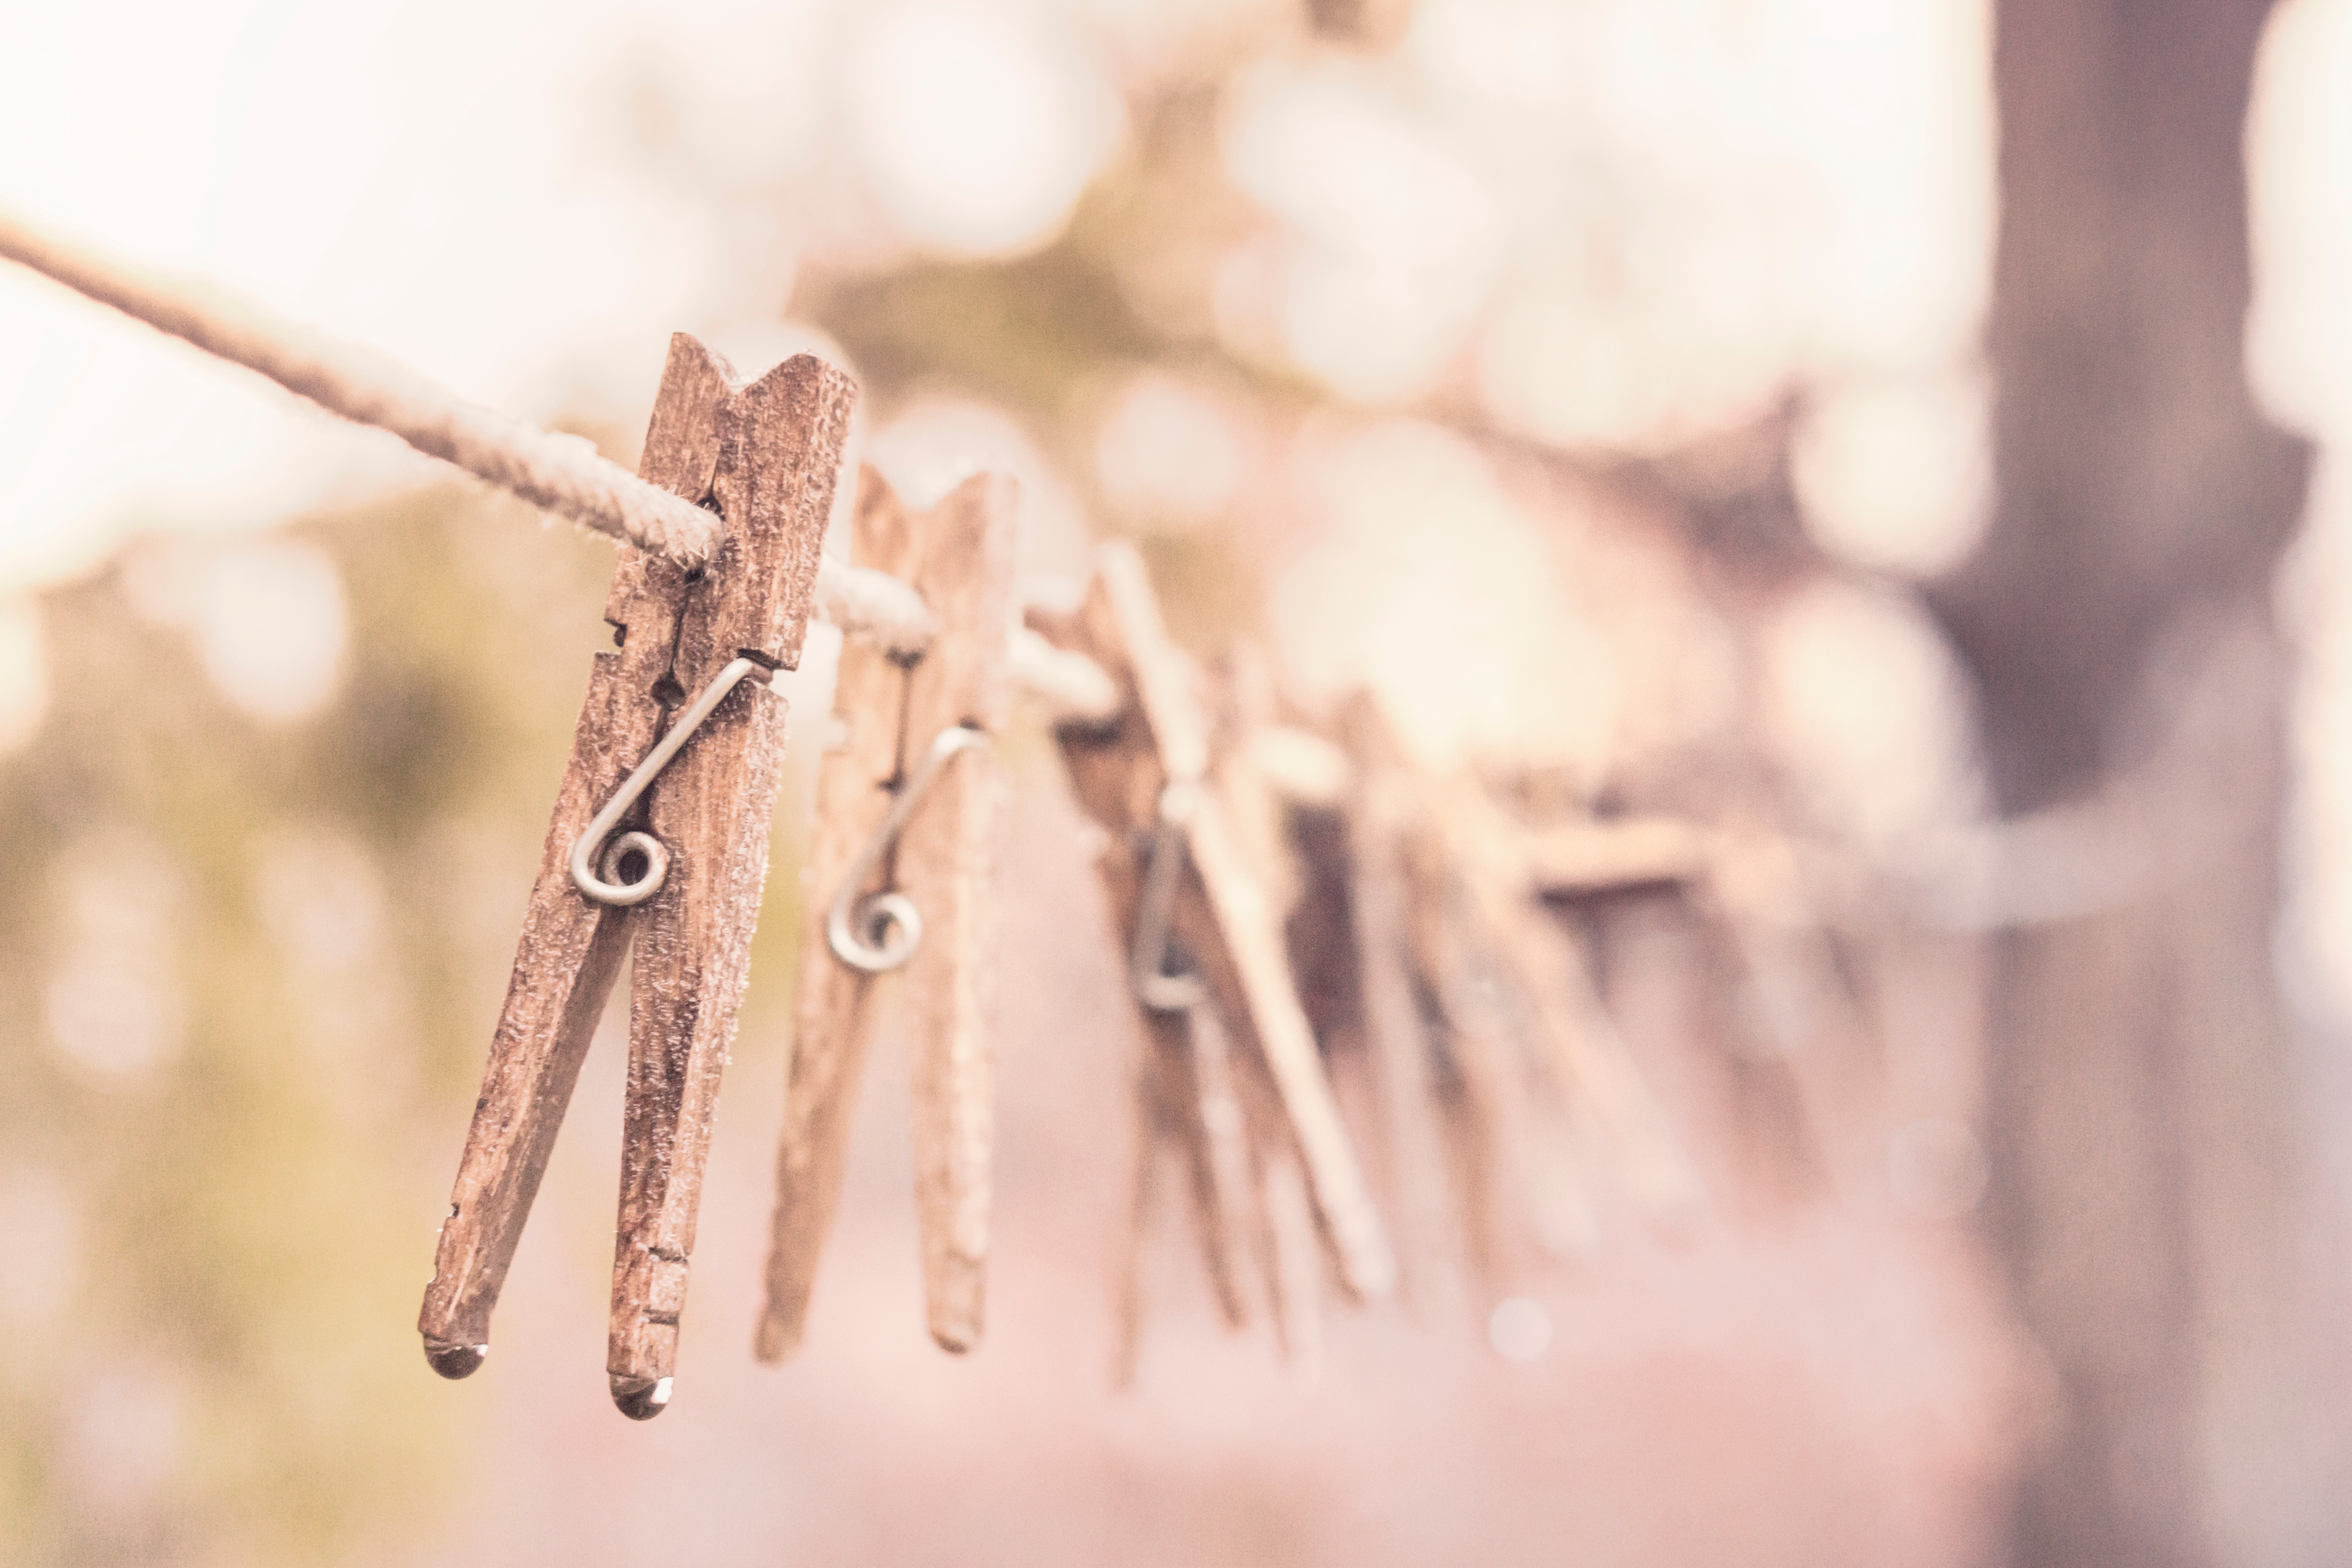
hand, branch, photography, flower, spring, clothespin, laundry, twig, close up, washing line, wooden, peg, household, macro photography, flavor, clothes line, clothes peg